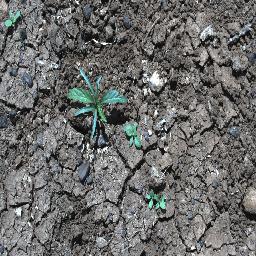
Label: negative